Abraccine Top 100 Brazilian films

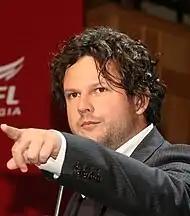
When the first list was released, Joaquim Pedro de Andrade had four films on it. After a recount, his "Conjugal Warfare" and Hugo Carvana's "Bar Esperanza" (1983), tied in the last position, were replaced by "The Clown" (2011), directed by Selton Mello ("pictured").

The Brazilian Film Critics Association was founded in 2011, and since then it has been considered one of the best institutions of cinema criticism. As such, there was a long-time demand for Abraccine to release such a list. The list was done after a suggestion of the publisher Letramento. In September 2015, Abraccine and Letramento started to work on a book about the world best films that eventually became about the best Brazilian films only. At first, 379 works were mentioned when all Abraccine's associated critics—more than 100—were asked to send a ranked list of their 25 best films. There was no specific criteria or guideline for these individual lists, each critic freely deciding their list. The final result of the poll was first made available to the public on 26 November 2015. The first list included Joaquim Pedro de Andrade's "Conjugal Warfare" (1975) and Hugo Carvana's "Bar Esperanza" (1983) tied in the last position; after a recount of the votes, Selton Mello's "The Clown" (2011) replaced them. When the book was released, during the Gramado Film Festival on 1 September 2016, some other changes in the ranking order were done.